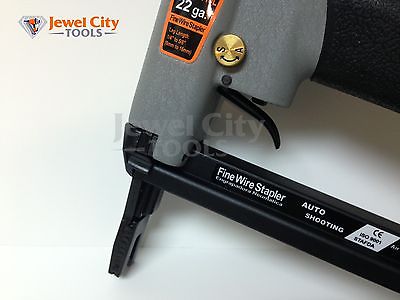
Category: stapler